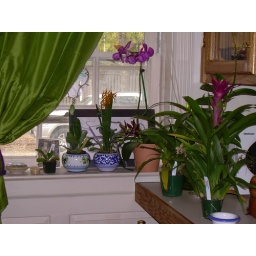
orchids on window in kitchen